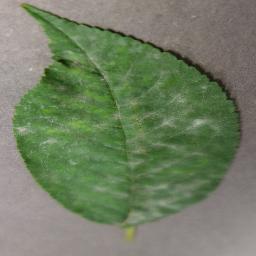
Label: Cherry___Powdery_mildew